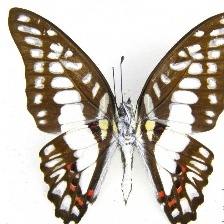
Species: GREAT JAY